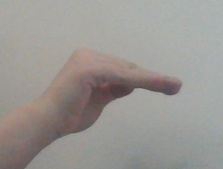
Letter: haa